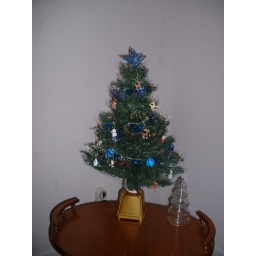
The tree we resorted to in the old house. Now serving as table decoration : )